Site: brandenburg
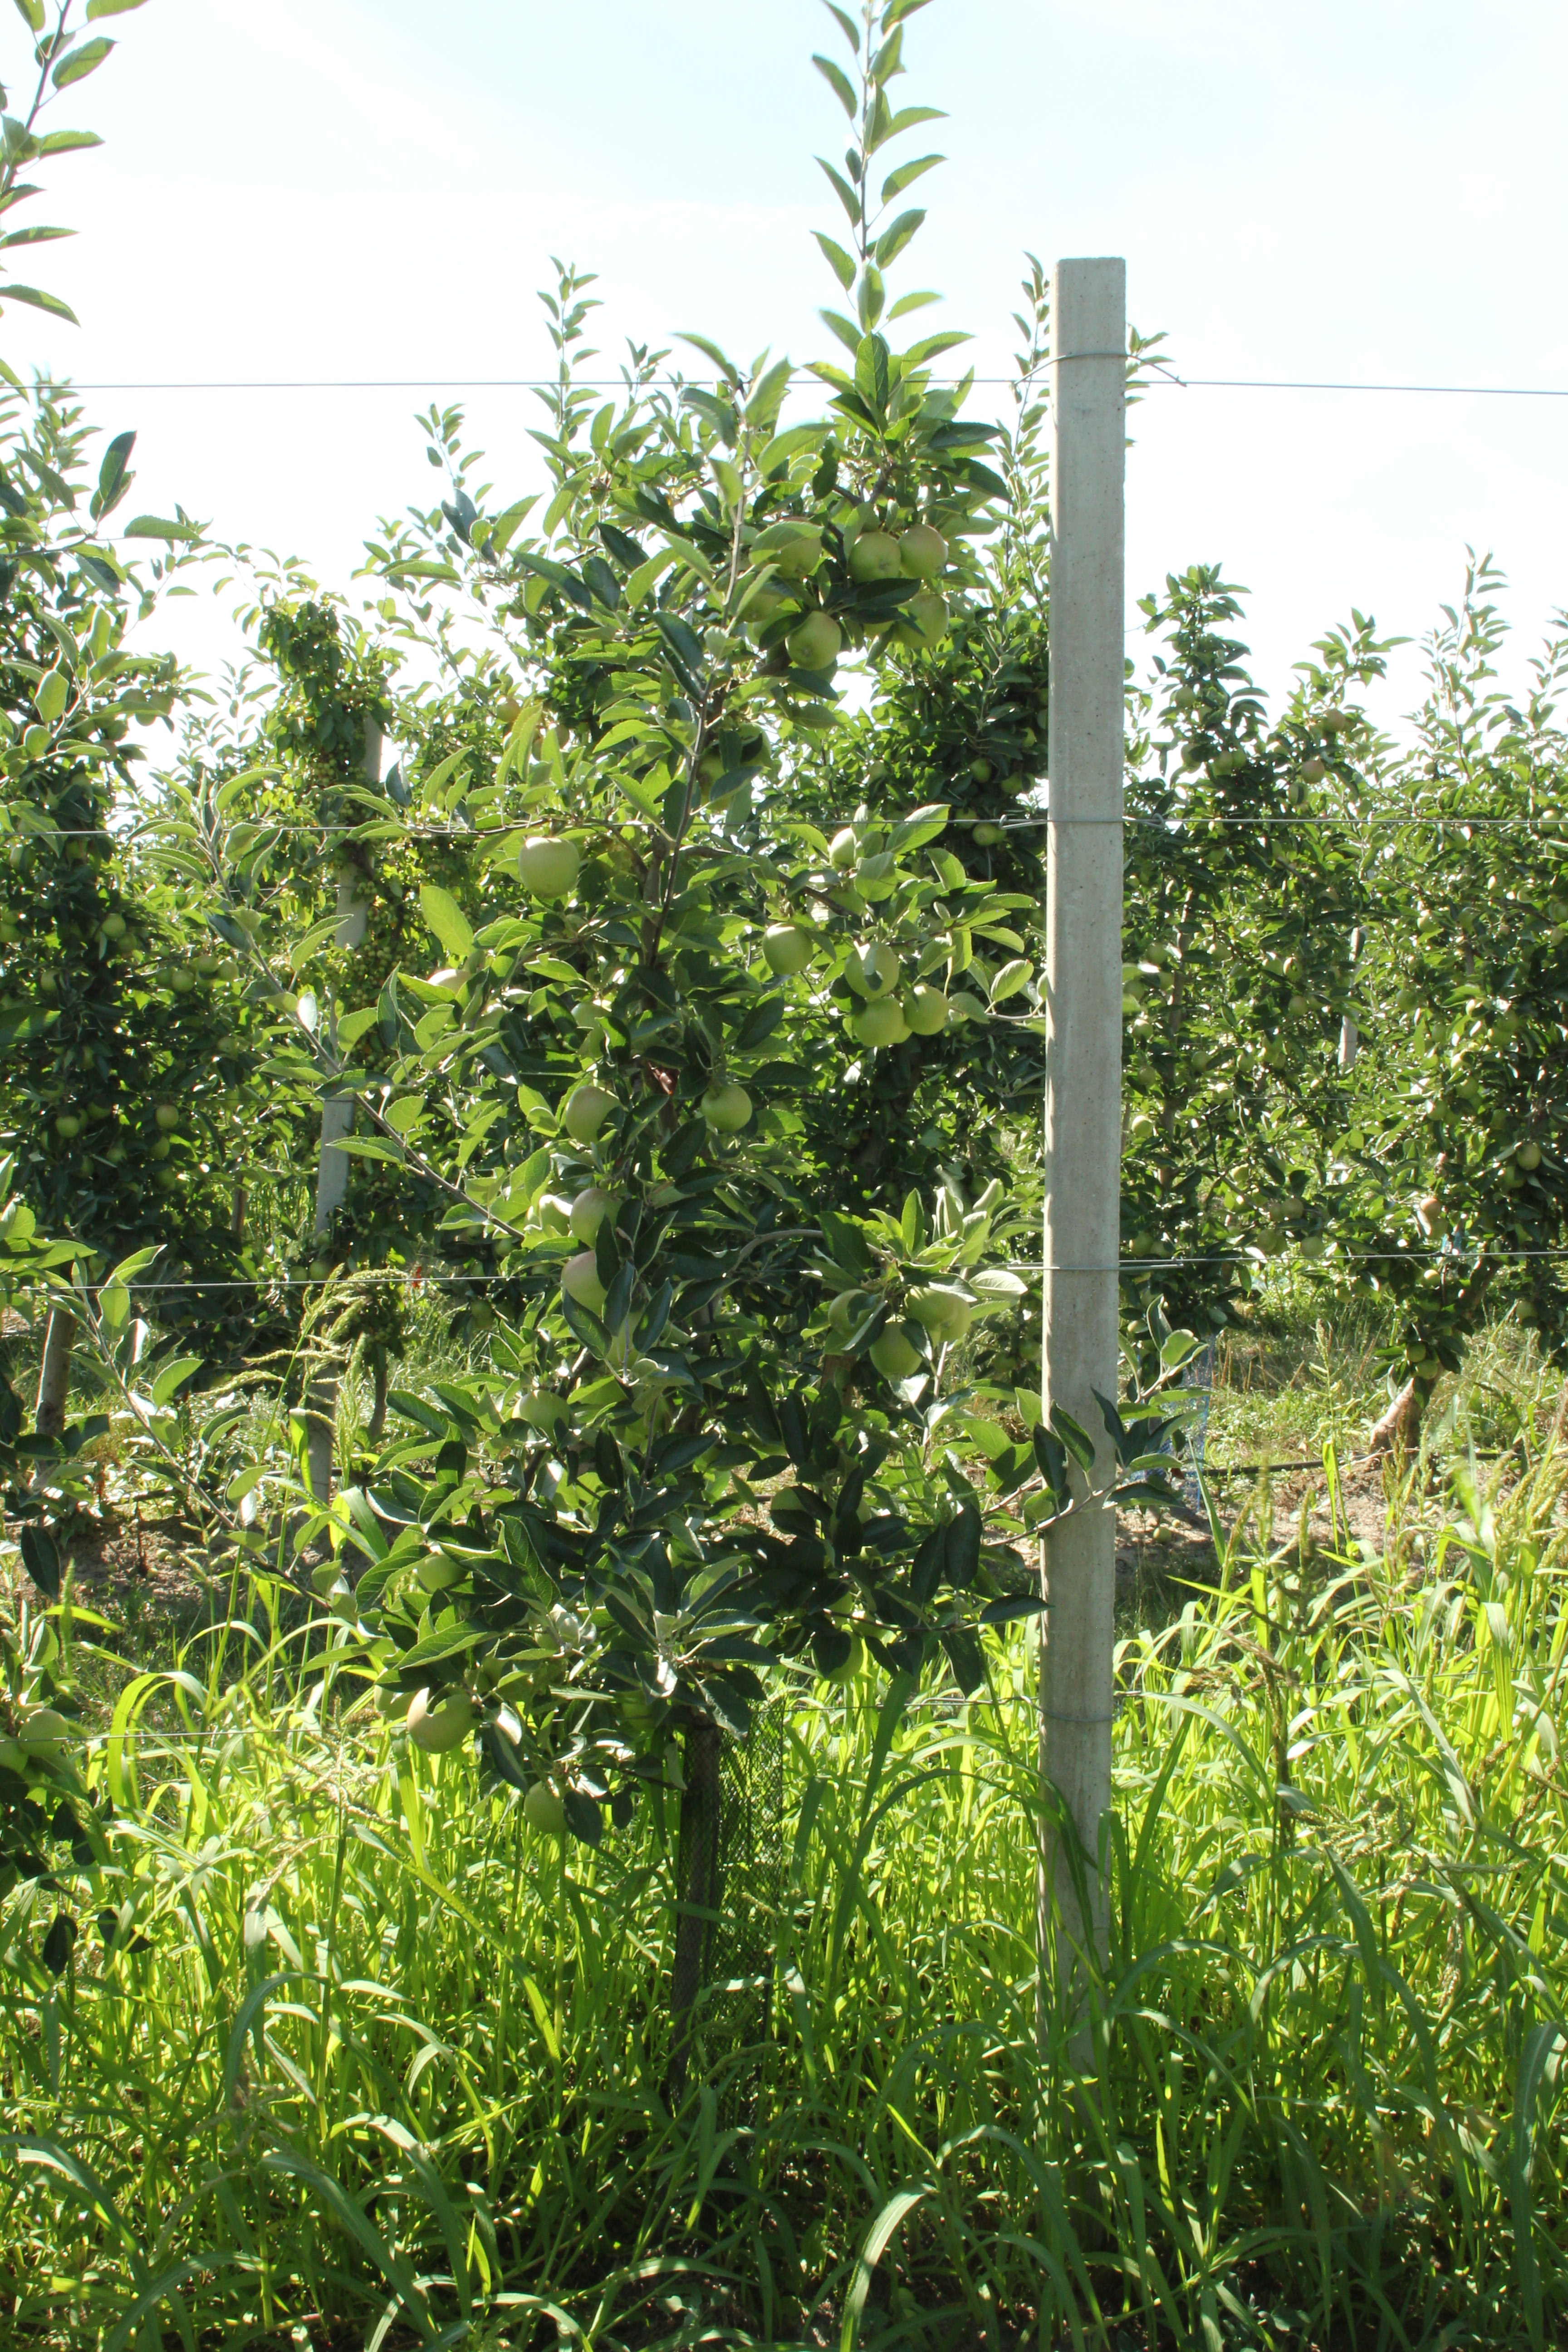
Growth stage (BBCH 77): Development of fruit